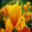
Label: poppy